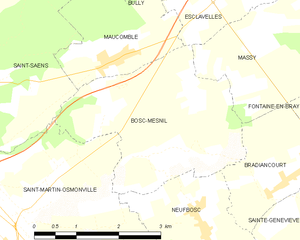
Carte des communes françaises Bosc-Mesnil